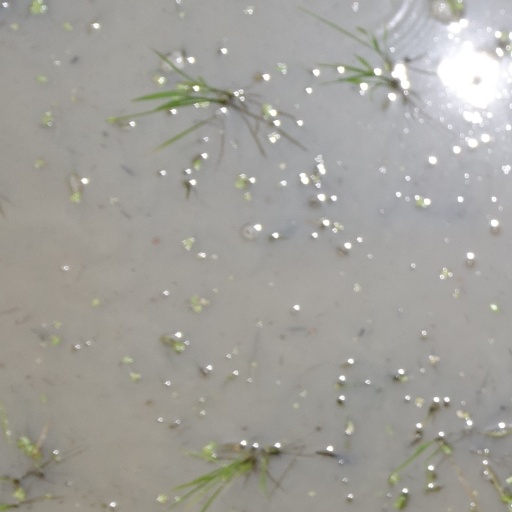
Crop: rice